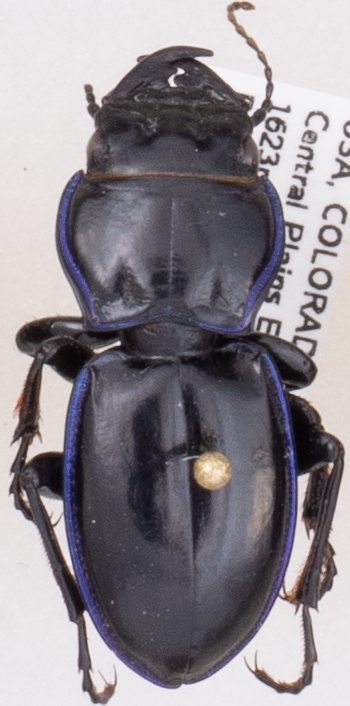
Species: Pasimachus elongatus
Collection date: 2019-07-31
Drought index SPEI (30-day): -0.952
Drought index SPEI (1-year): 0.63
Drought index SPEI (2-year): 0.47